WQBR (FM)

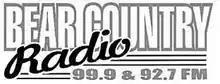
Previous WQBR logo

The new studios include space for live performances and executive offices for employees, the social media center for the corporation (including the Bear Country Podcast Network) and our 501(c)(3) non-profit, the Bear Country Christmas Wish.